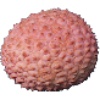
Label: lychee